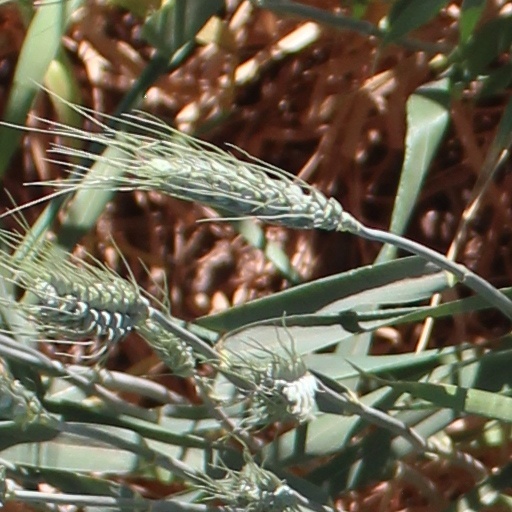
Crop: wheat